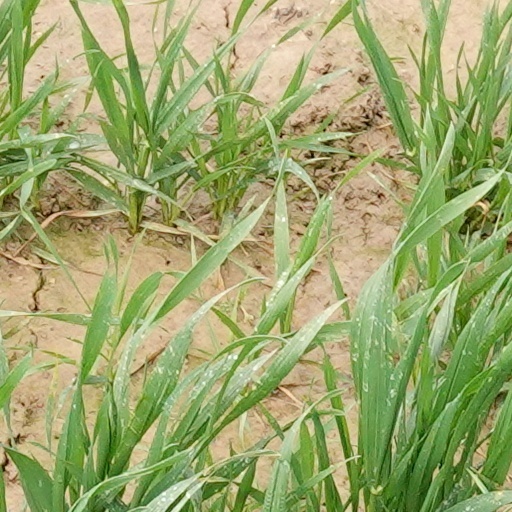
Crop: wheat